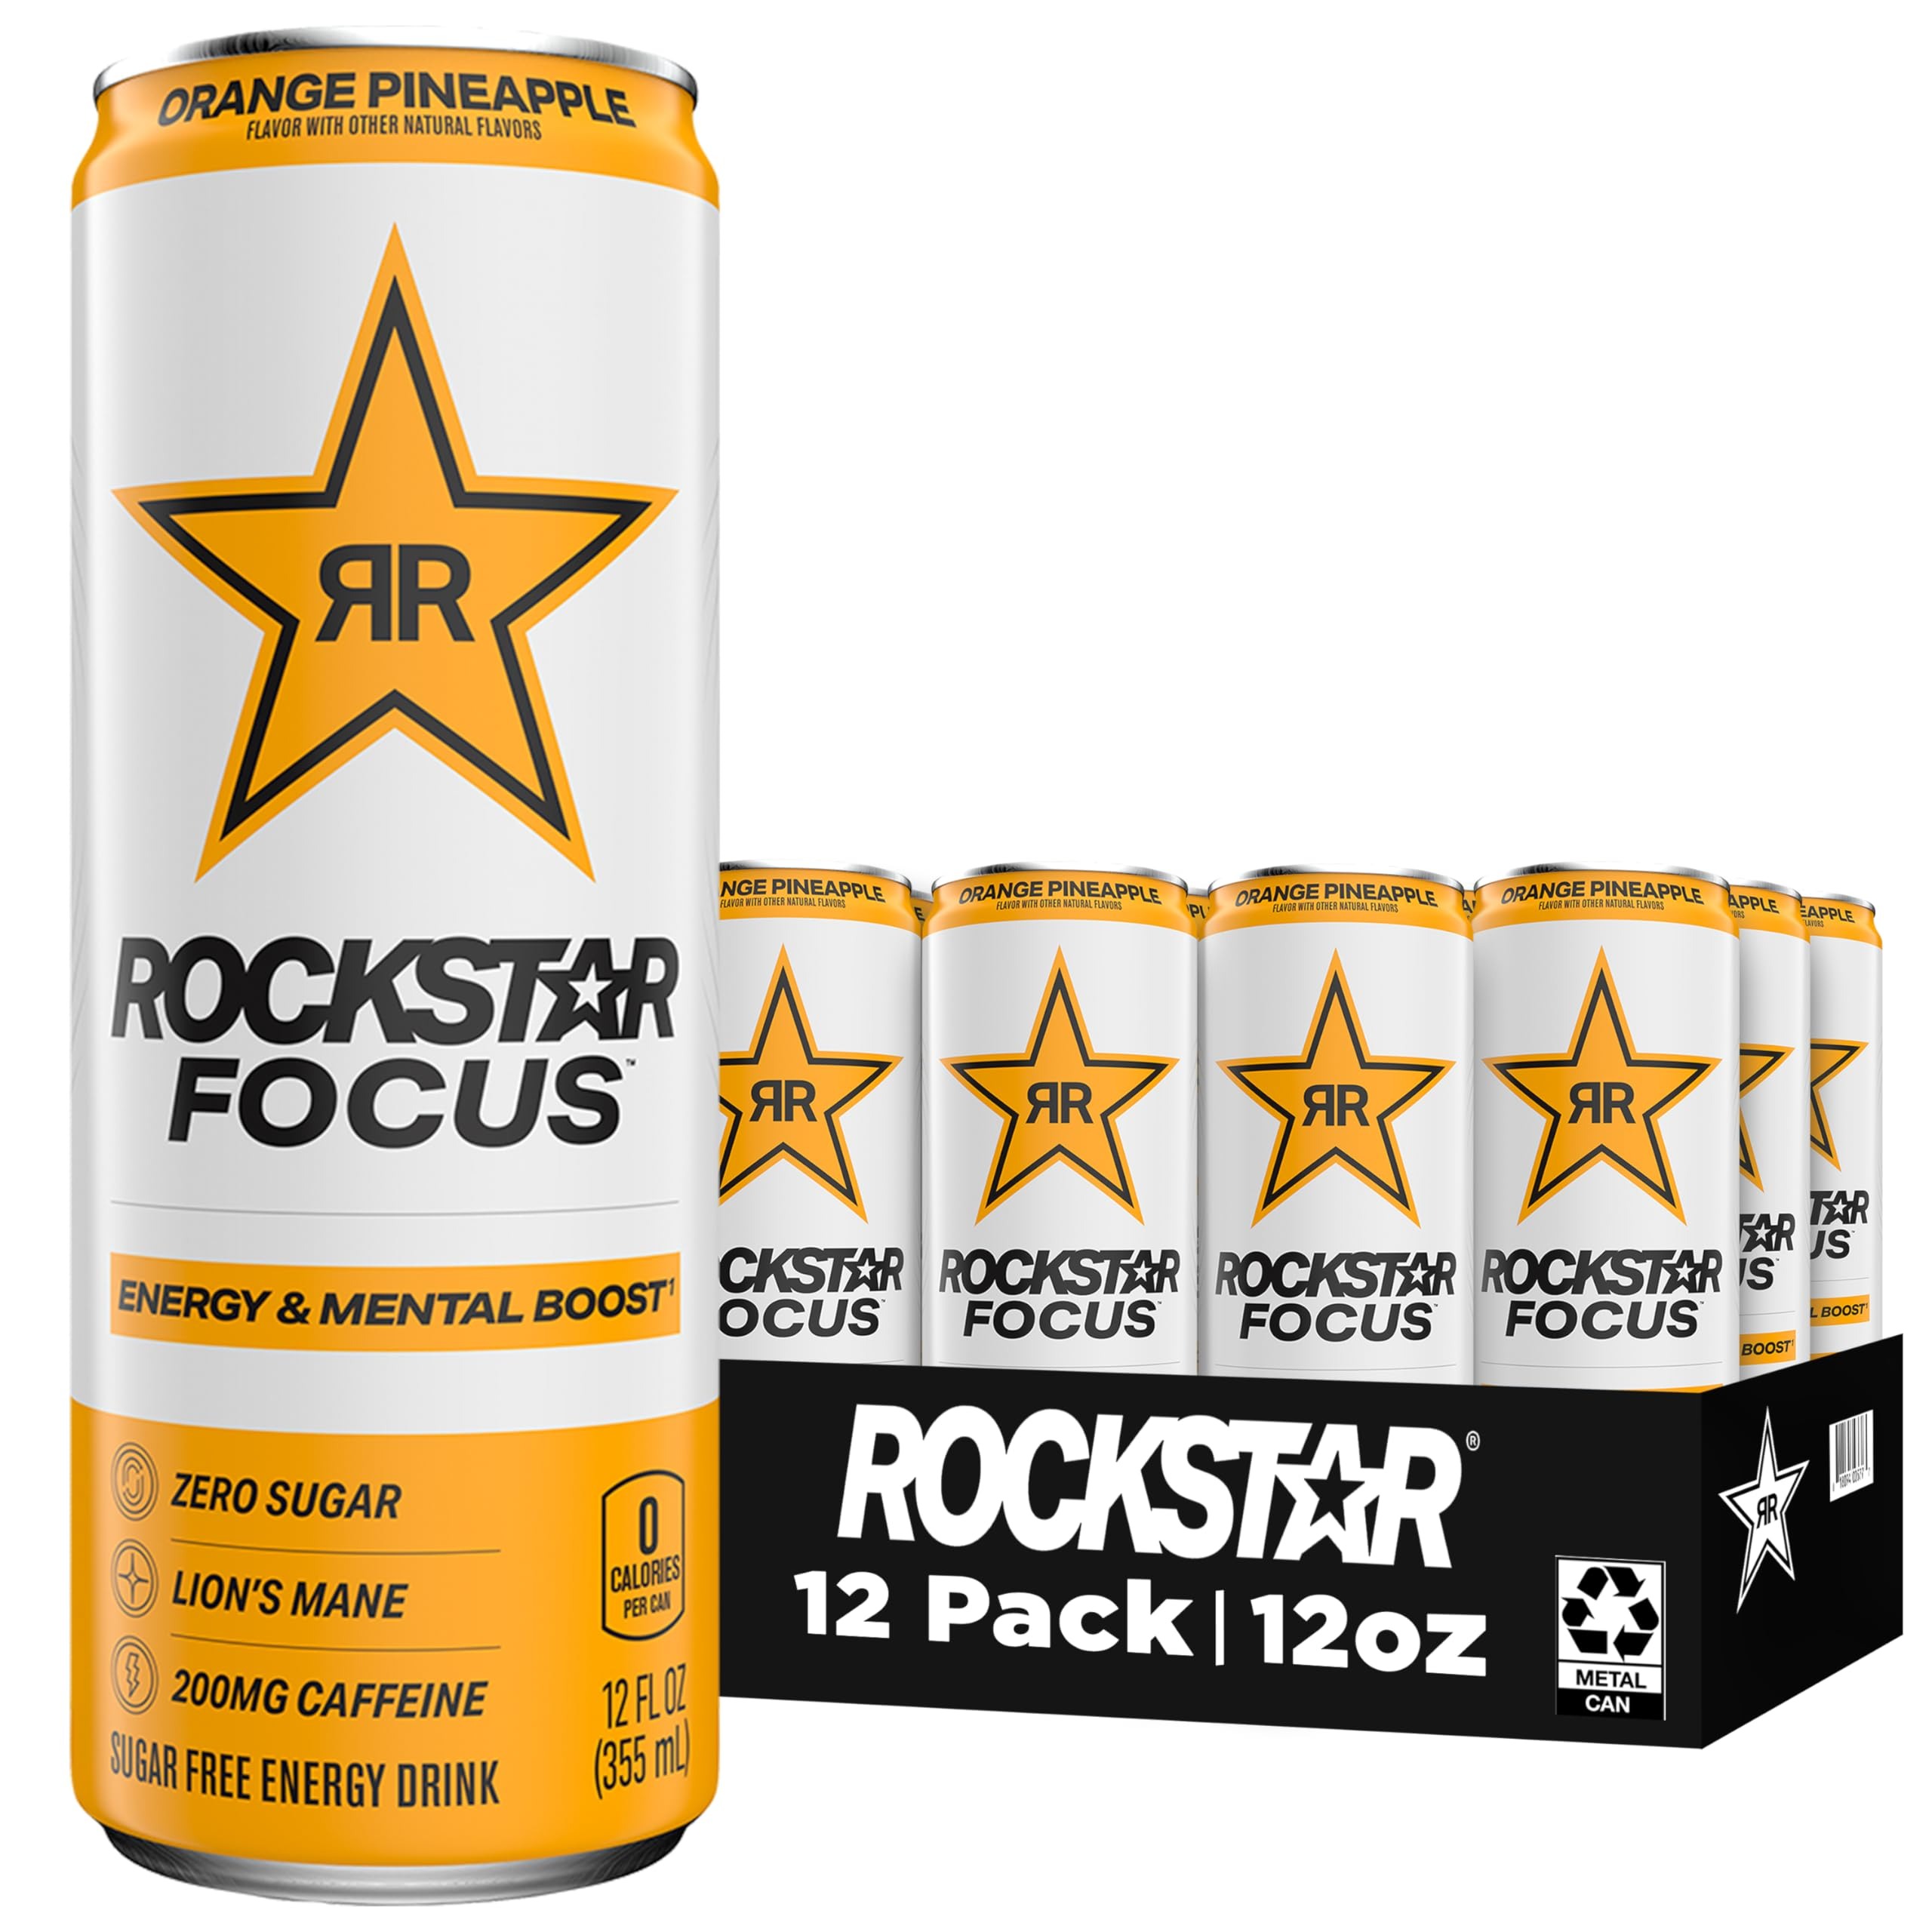
Item Name: Rockstar Focus, Orange Pineapple, 12 Fl Oz Cans (Pack of 12)
Bullet Point 1: Includes (12) 12 oz cans of NEW Rockstar Focus Energy Drink Orange Pineapple flavor, energy and mental boost* with Lion’s Mane, Zero Sugar, Zero Calories
Bullet Point 2: Lion’s Mane: popular mushroom meets OG Rockstar Energy
Bullet Point 3: Zero Sugar and Zero Calories: Rockstar Focus Energy Drink is all flavor, no guilt
Bullet Point 4: 200mg Caffeine: Rockstar Focus Energy Drink is your energy & mental boost companion so you can be in the moment
Bullet Point 5: Rockstar Focus Energy Drink: Boss your day. Sustained energy & focus.
Bullet Point 6: *at least 75mg of caffeine has been shown to help improve attention
Value: 144.0
Unit: Fl Oz

Price: 27.11